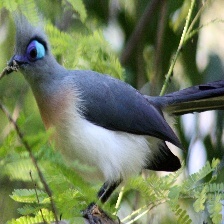
Species: CRESTED COUA
Scientific name: COUA CRISTATA